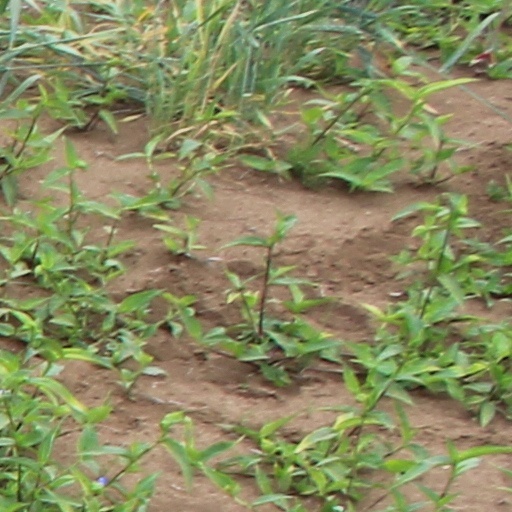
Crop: wheat